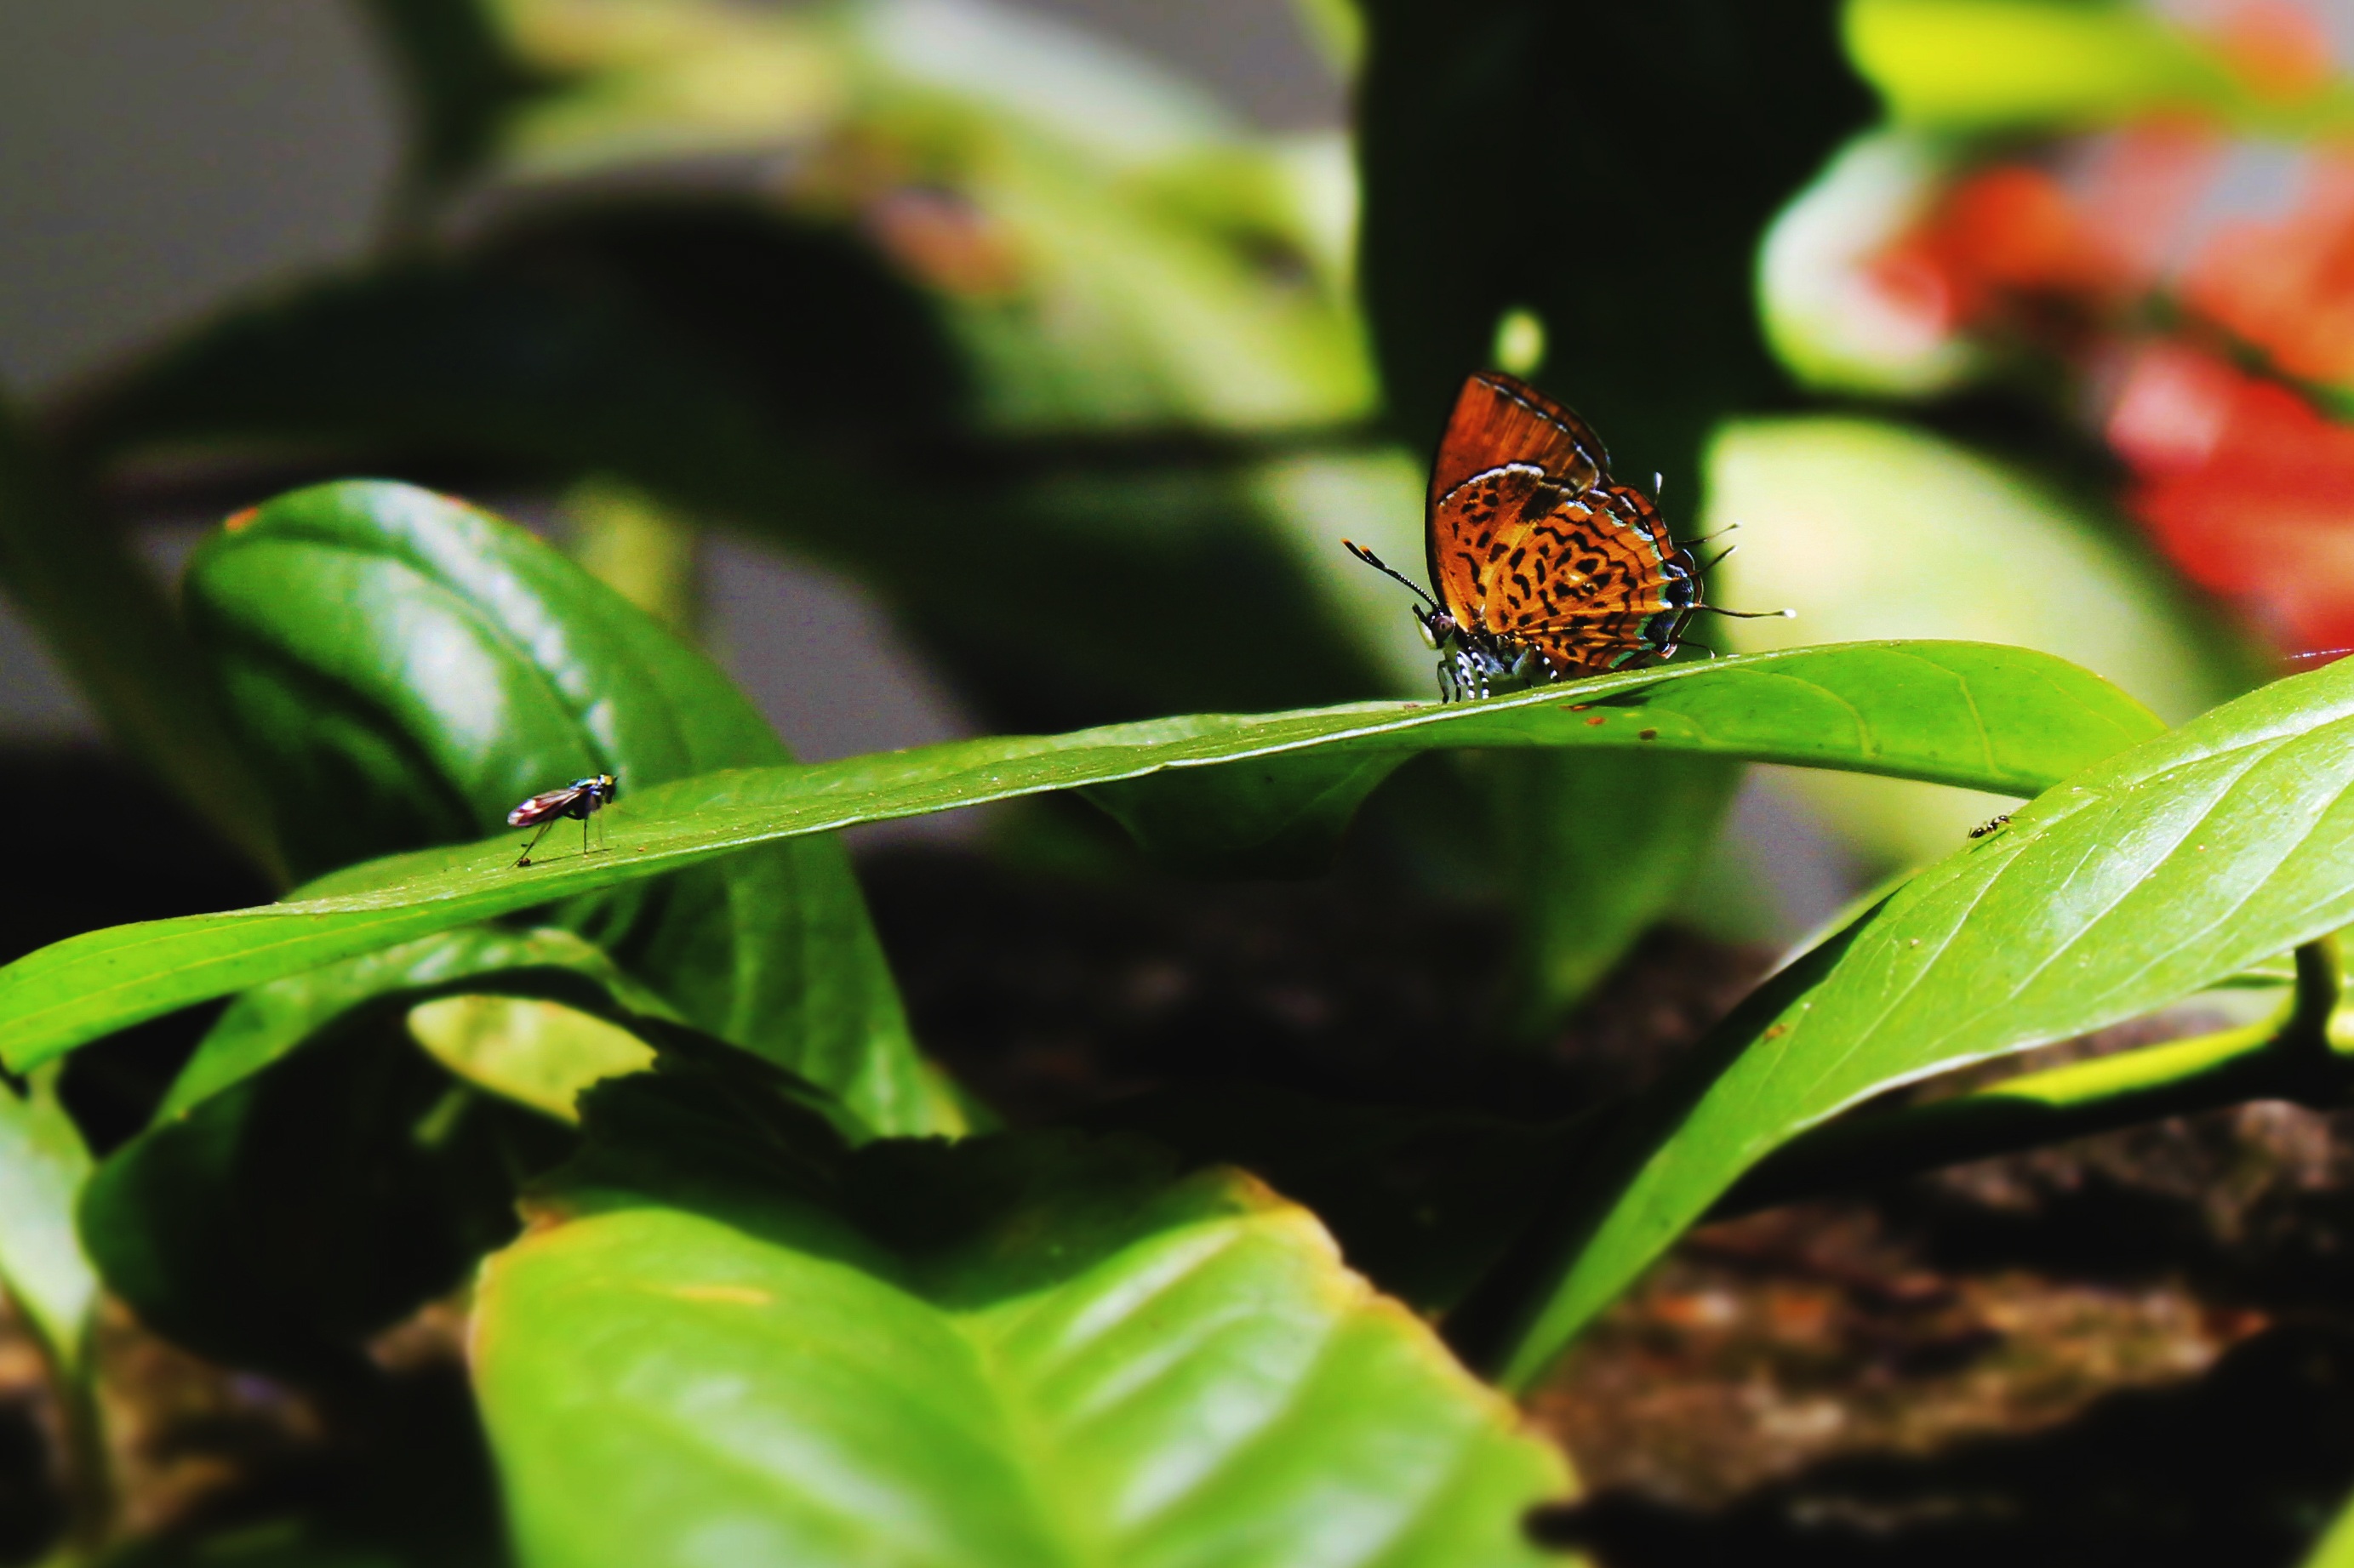
nature, forest, leaf, flower, fly, green, insect, botany, butterfly, flora, fauna, invertebrate, close up, macro photography, moths and butterflies